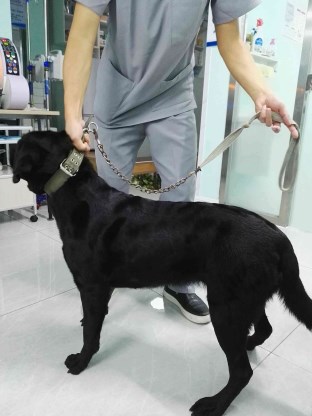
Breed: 3580-n000122-Labrador_retriever